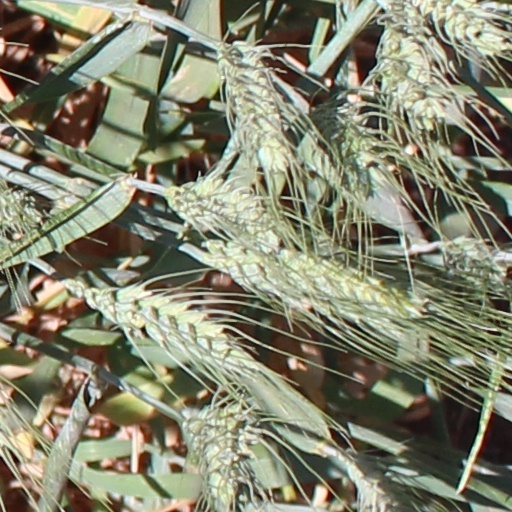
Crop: wheat